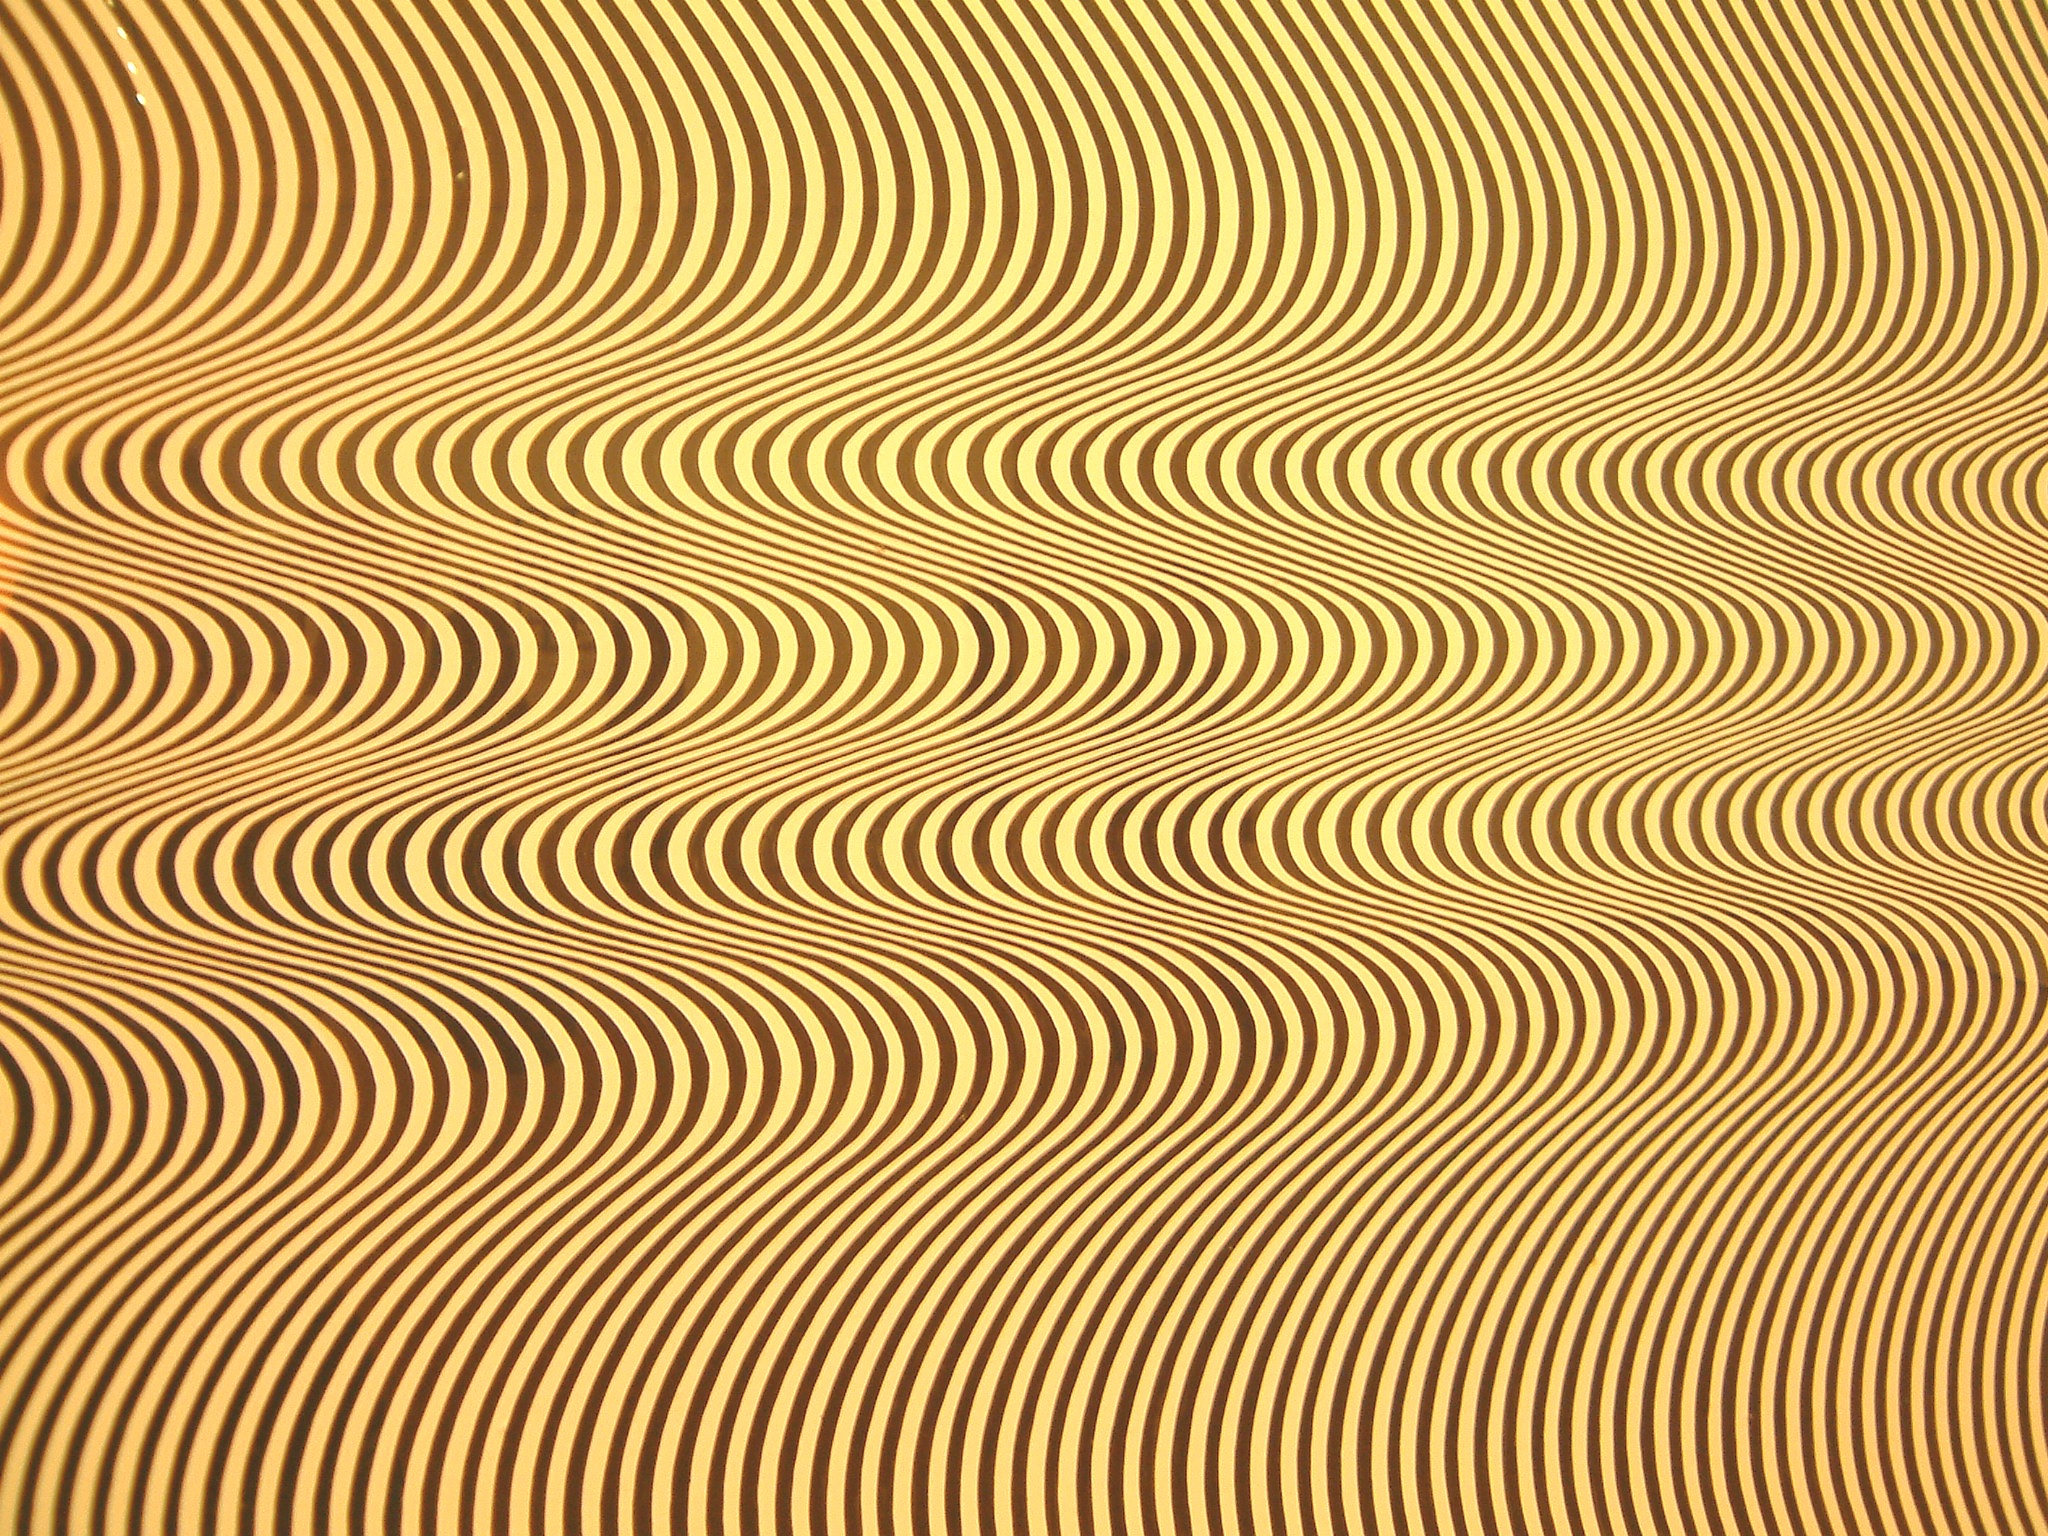
sand, wood, field, texture, floor, new york, pattern, line, soil, agriculture, circle, art, flooring, grass family, outdoor structure, museum of modern art